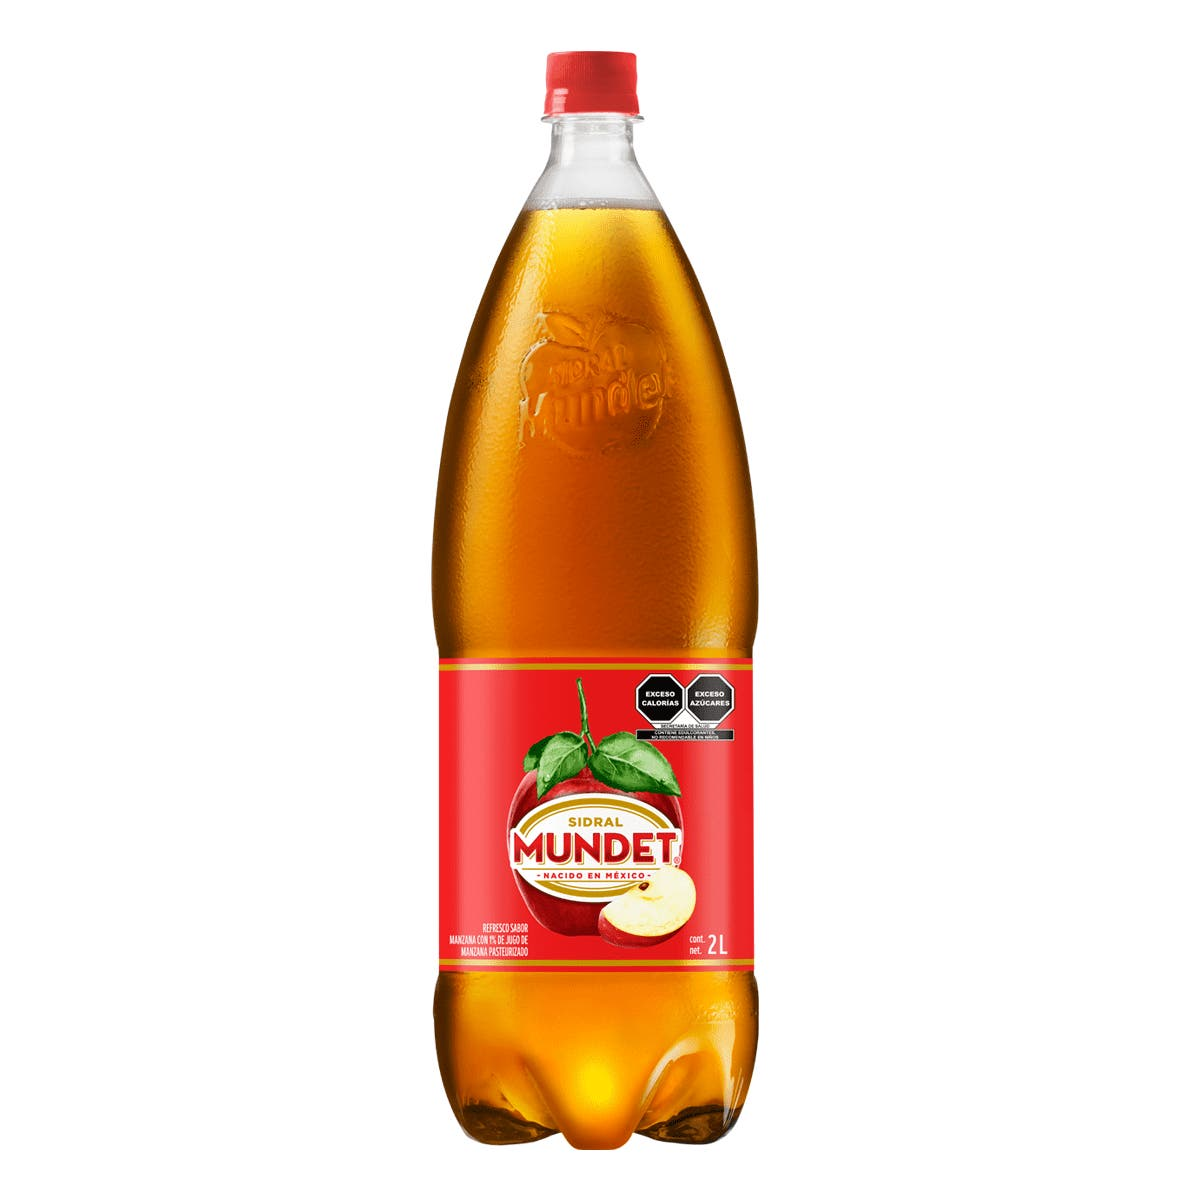
A Sidral Mundet apple flavor soda in a 2-liters plastic bottle